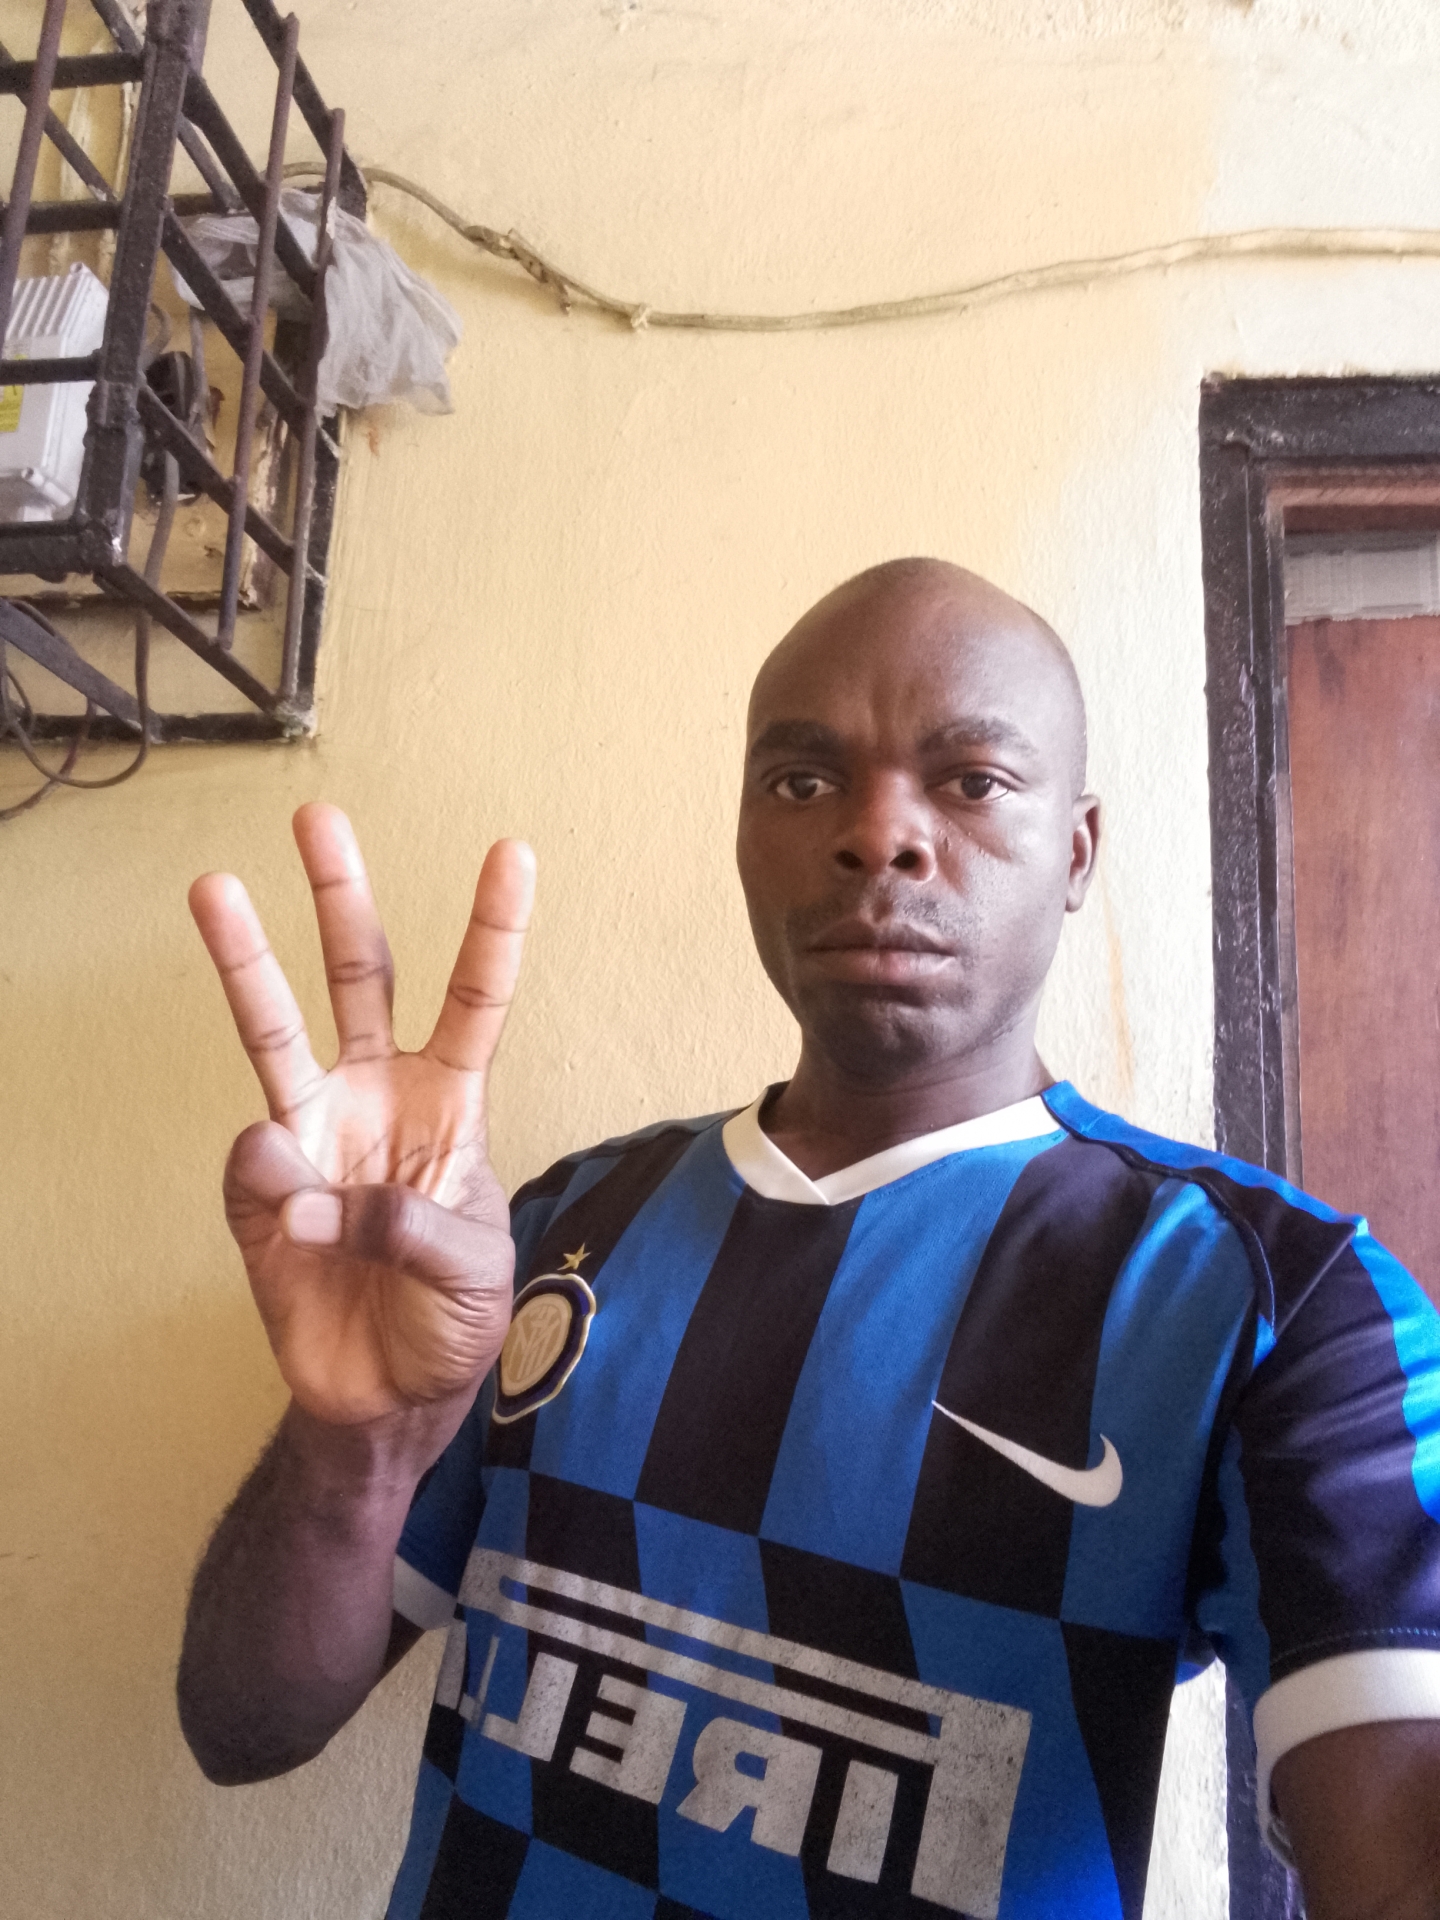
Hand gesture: three